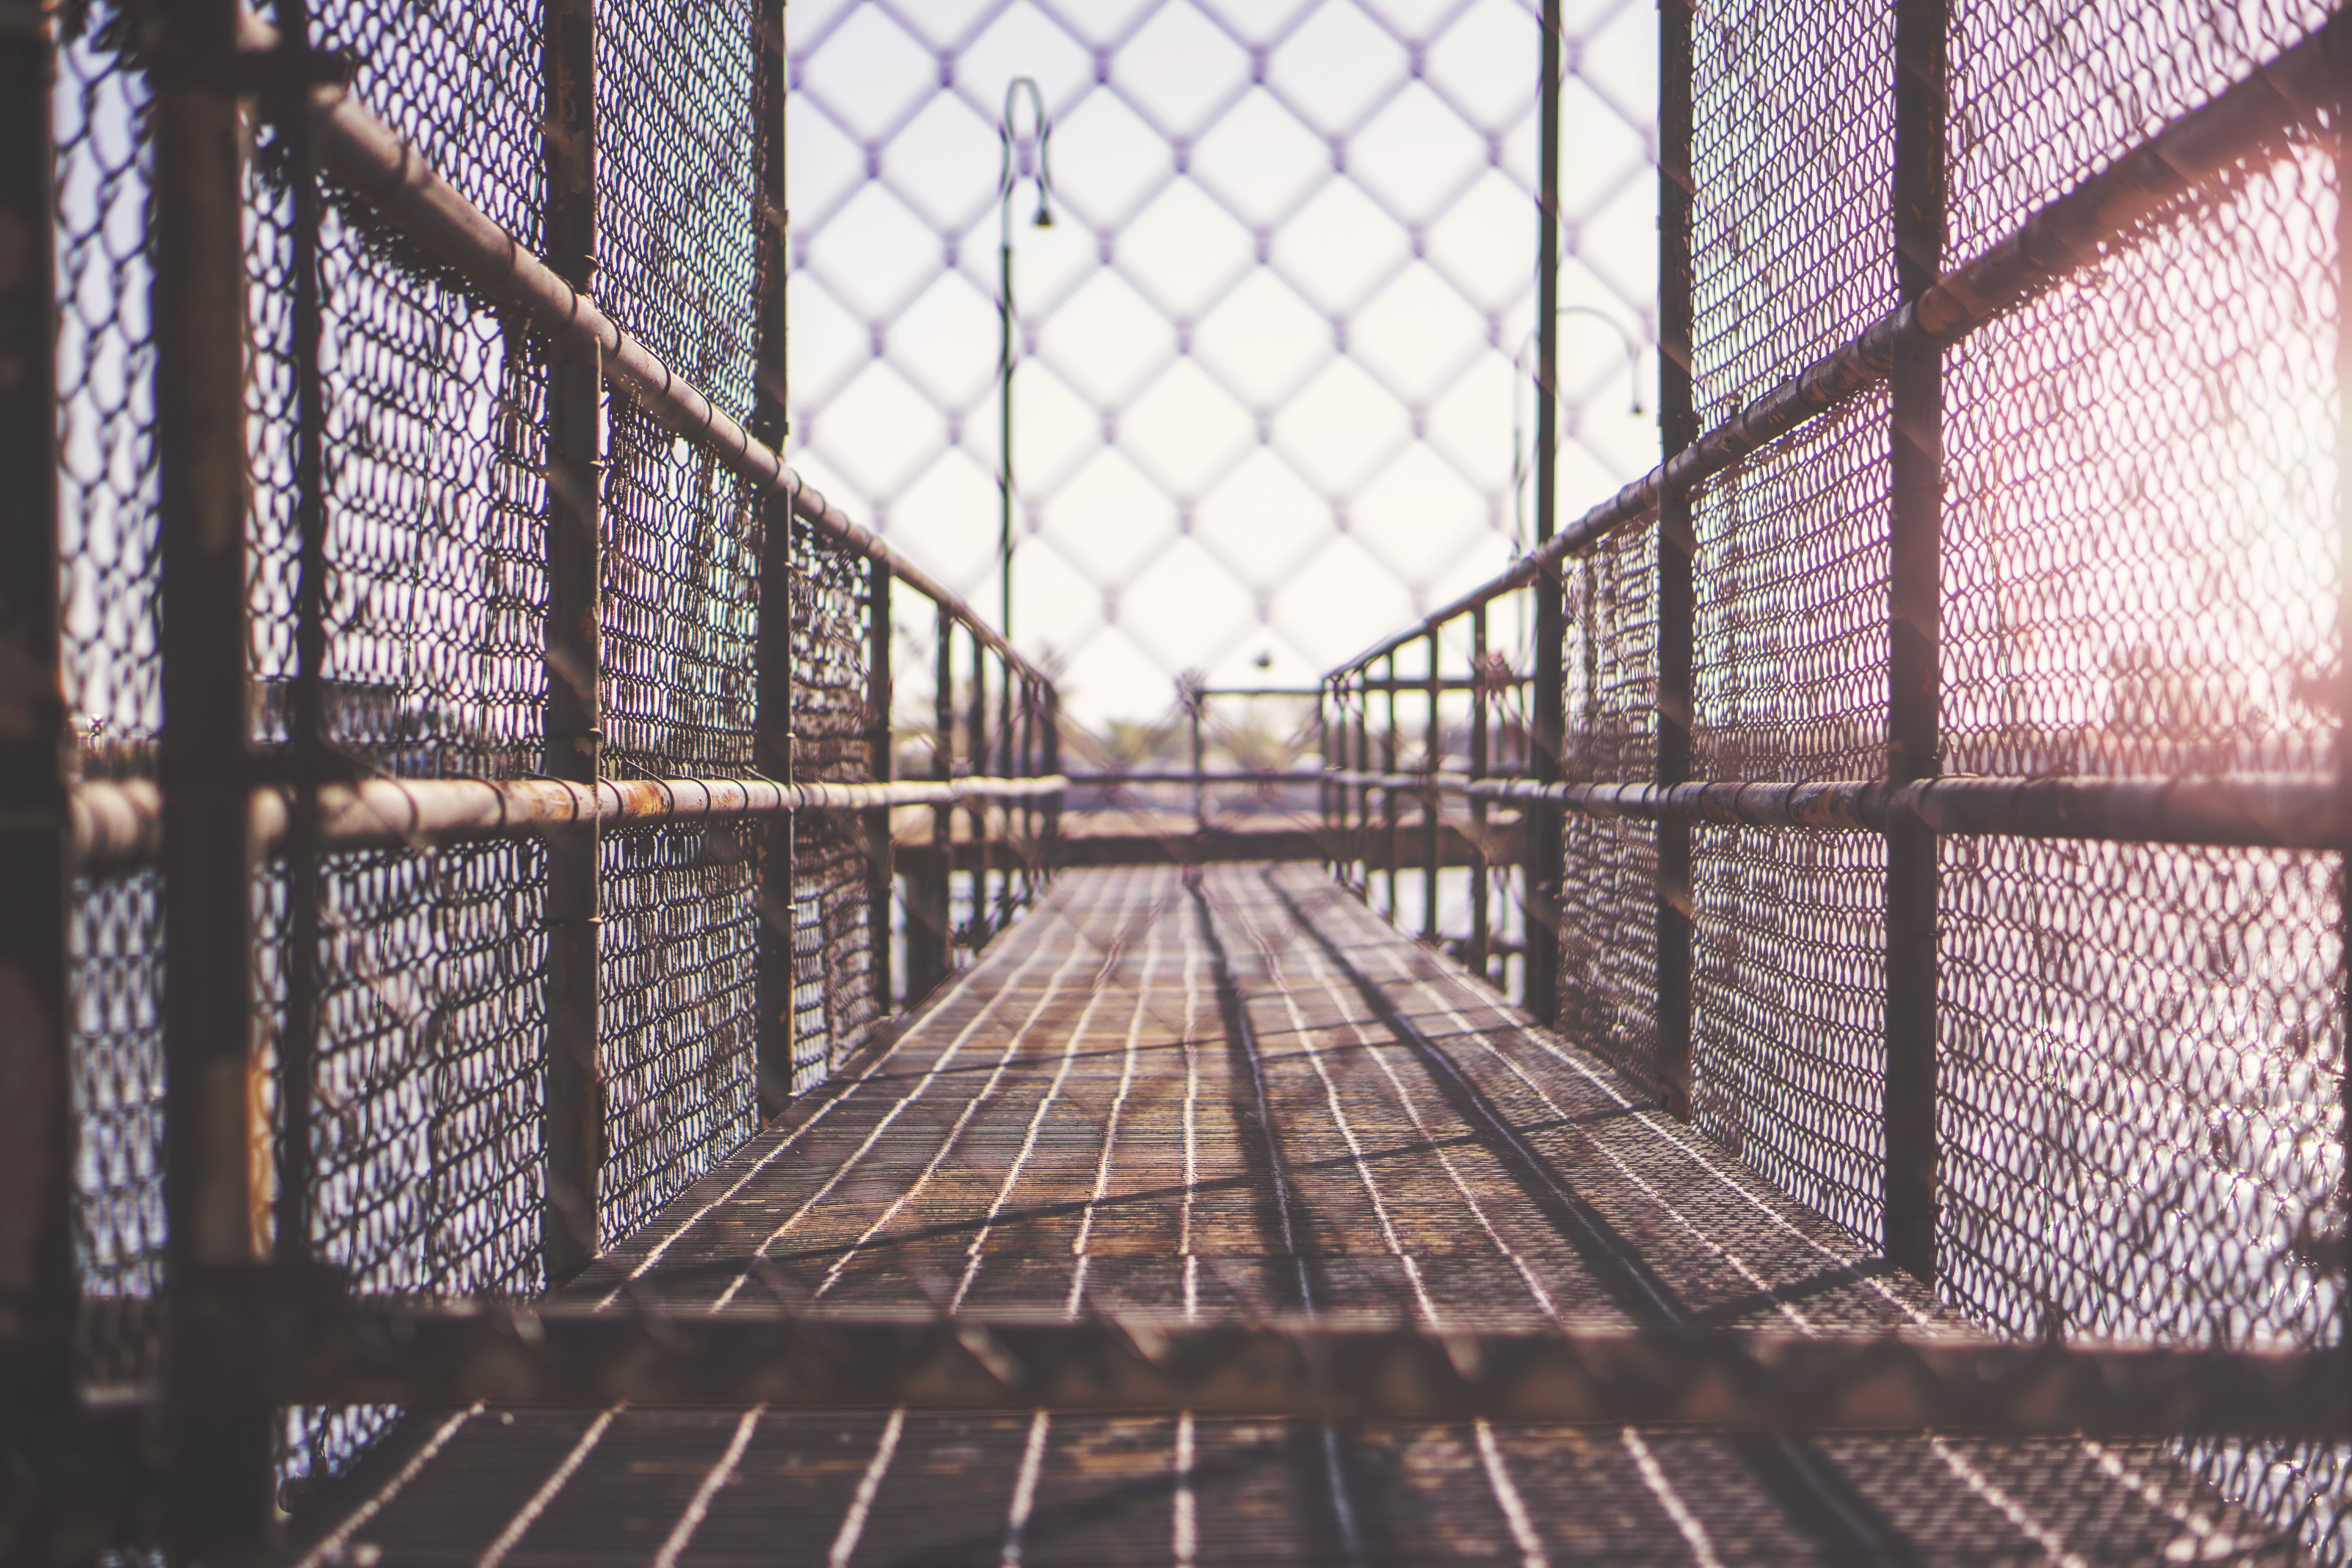
fence, sunset, bridge, urban, walkway, gate, cage, planks, wooden, symmetry, lamp posts, outdoor structure